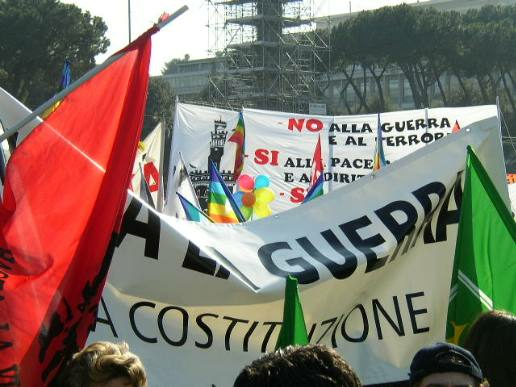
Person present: Yes